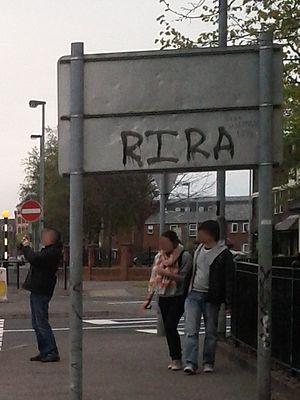
Tag de la RIRA sur un paneau de la ville de Derry/Londonderry (Irlande du Nord).